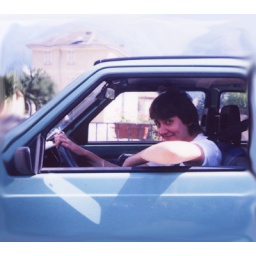
girl in a car